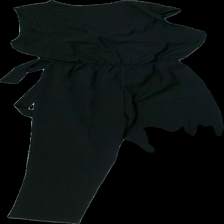
View: back
Type: Dress
Category: Ladies
Brand: Not in the list
Brand text on label: shein
Colors: Black
Material: 100% polyester
Cut: Regular
Size: S
Season: All
Damage location: top center
Damage 2 location: middle left
Damage 3 location: bottom left
Price range: 50-100
Recommended usage: Reuse
Description: svart byxdress med rosett fram
Comment: byxdress ej klänning